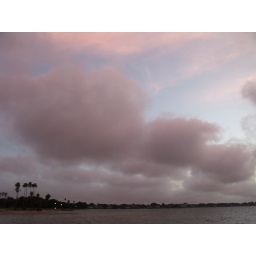
purple clouds with pink cloudtops ... yeah, this planet is the most beautiful planet in the Universe